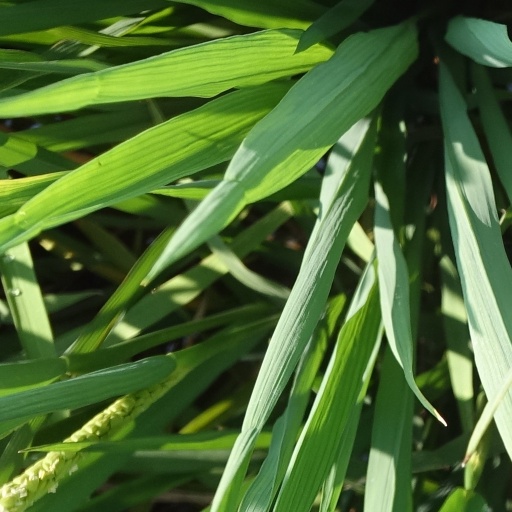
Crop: rice